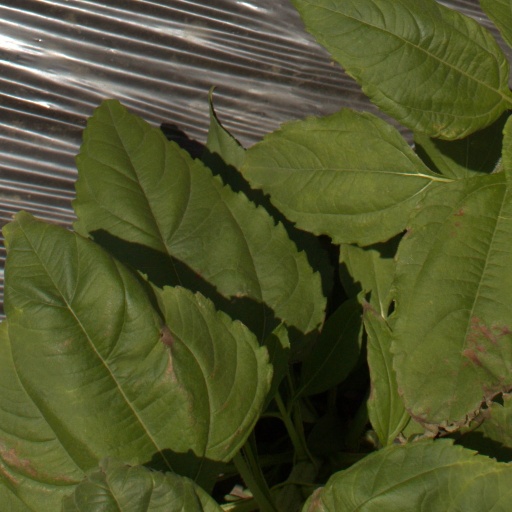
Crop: Jerusalem artichoke